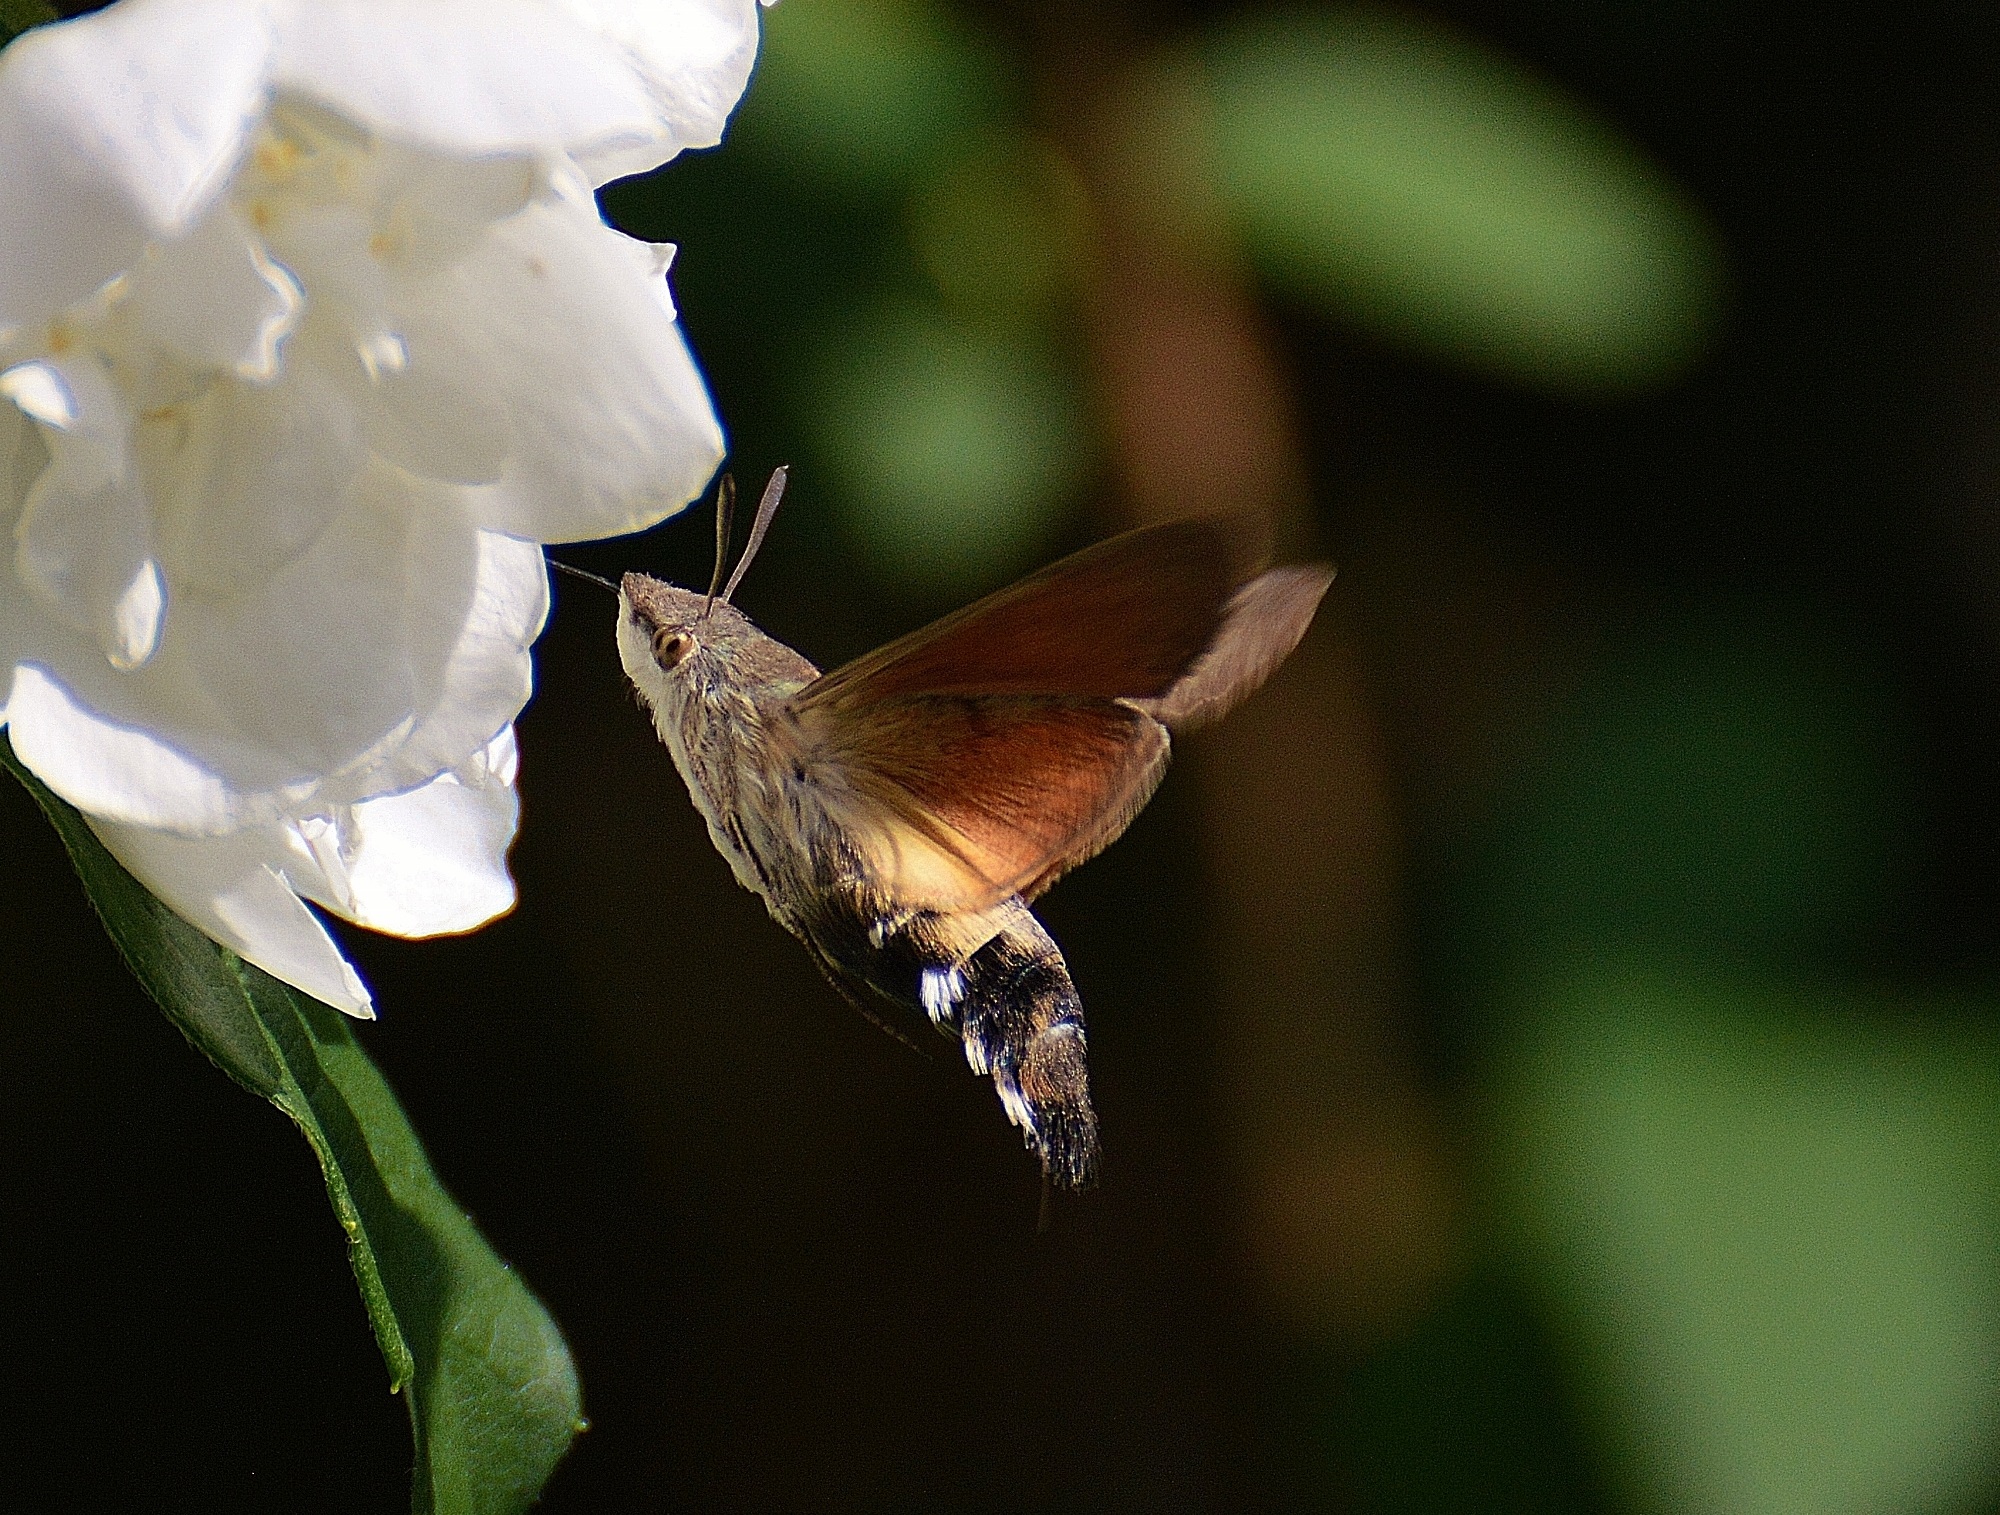
nature, branch, blossom, wing, photography, leaf, flower, petal, fly, wildlife, green, insect, botany, moth, butterfly, flora, fauna, invertebrate, close up, nectar, macro photography, pollinator, hummingbird hawk moth, moths and butterflies